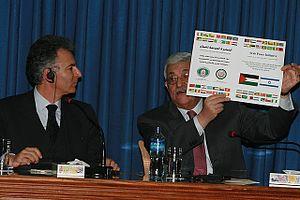
François Zimeray et Mahmoud Abbas lors de ""Parliaments for Peace"" en 2008"
MedBridge est une organisation qui œuvre à favoriser les échanges, le dialogue et la compréhension réciproque entre l’Europe et le Proche-Orient. Son objectif est de permettre aux personnalités européennes souhaitant s’informer sur le Proche-Orient, ou soutenir les efforts de paix israélo-arabes, d’accéder à l’information la plus directe, complète et objective possible sur la situation politique dans la région.